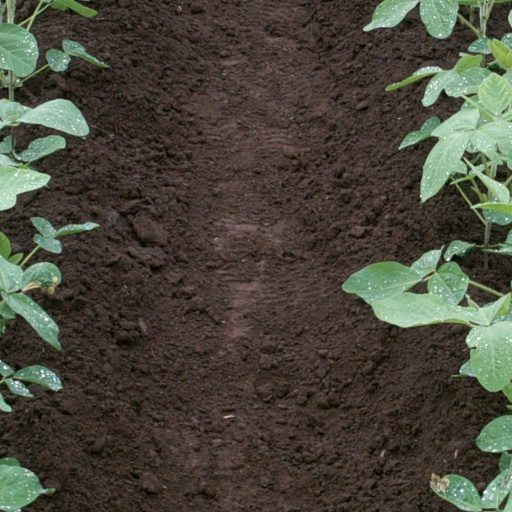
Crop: soybean